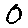
Label: 0